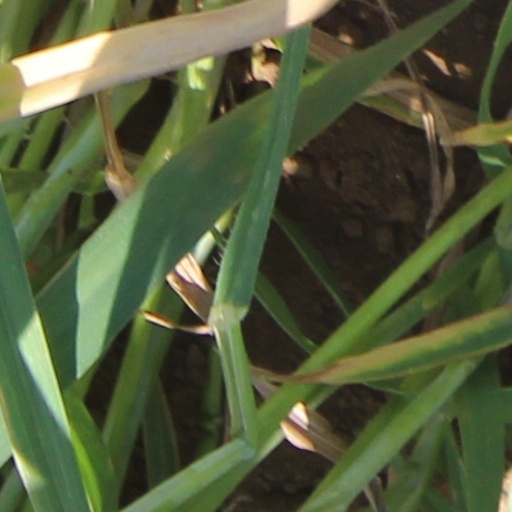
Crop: wheat